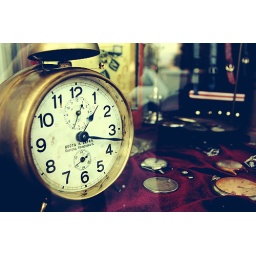
vintage clock in the shop window